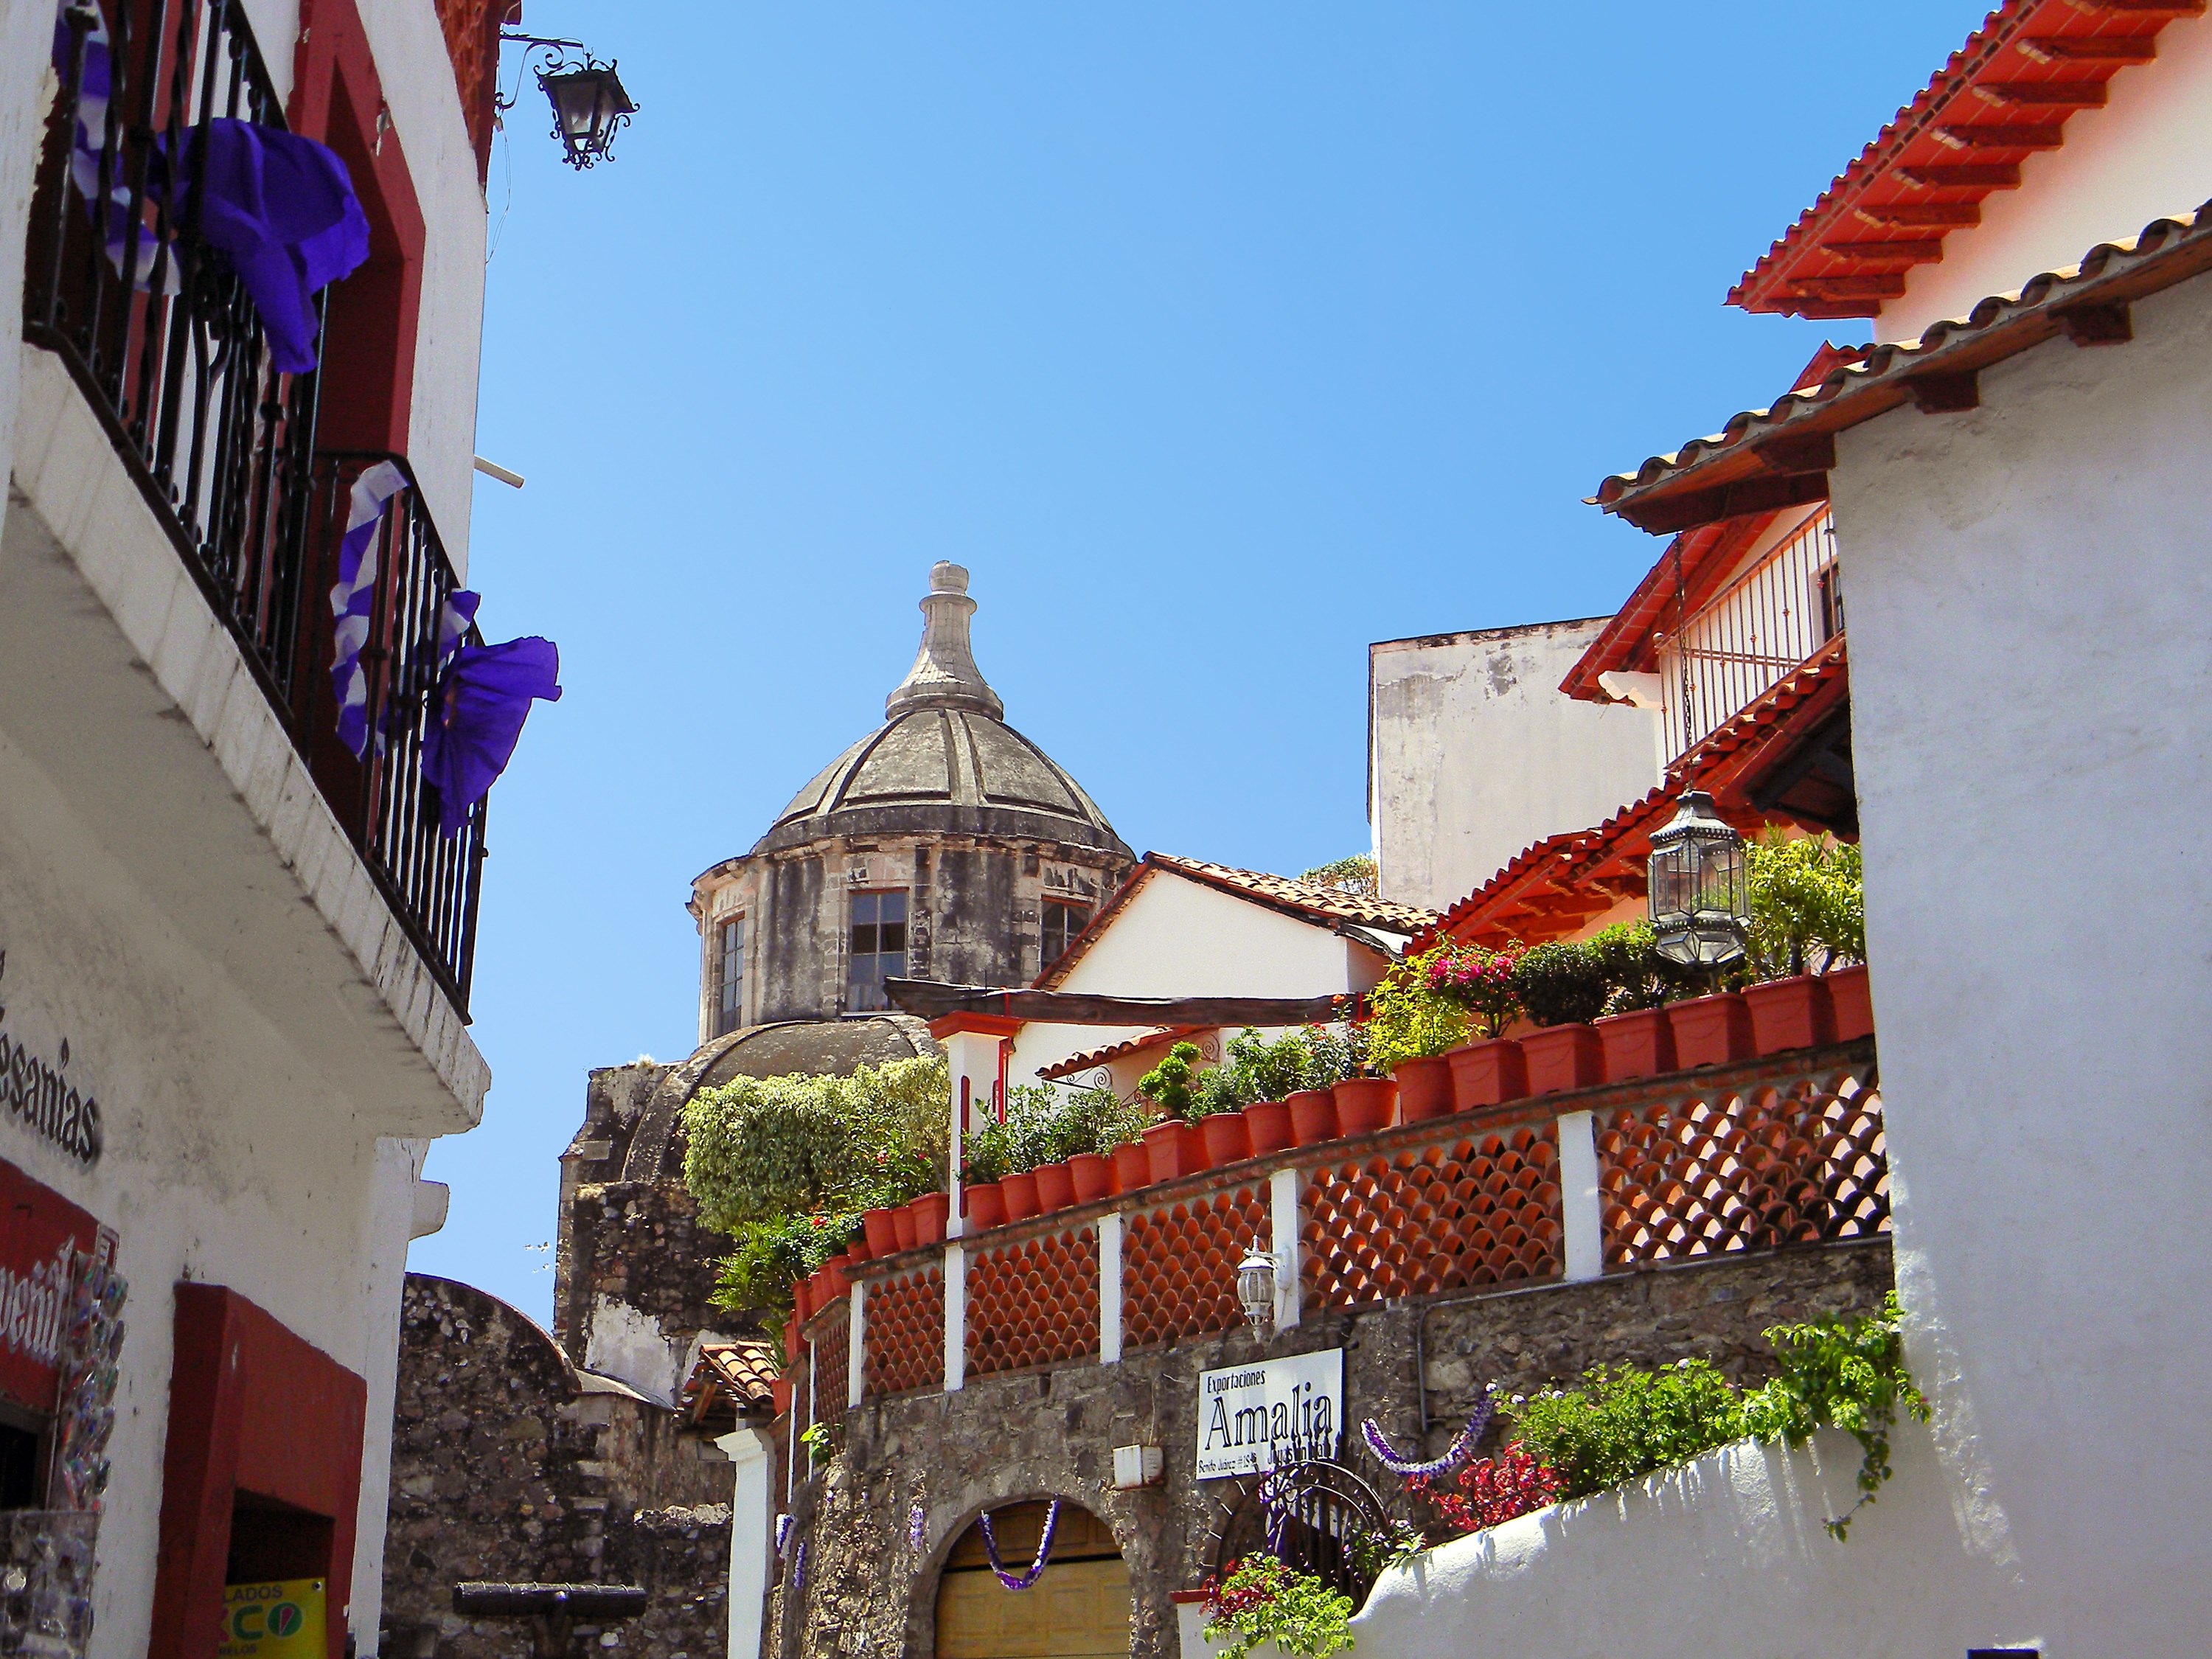
architecture, street, house, town, view, city, cityscape, panorama, vacation, travel, village, scenic, color, scenery, facade, church, historic, tourism, resort, mountains, mexico, taxco, culture, history, destination, neighbourhood, human settlement